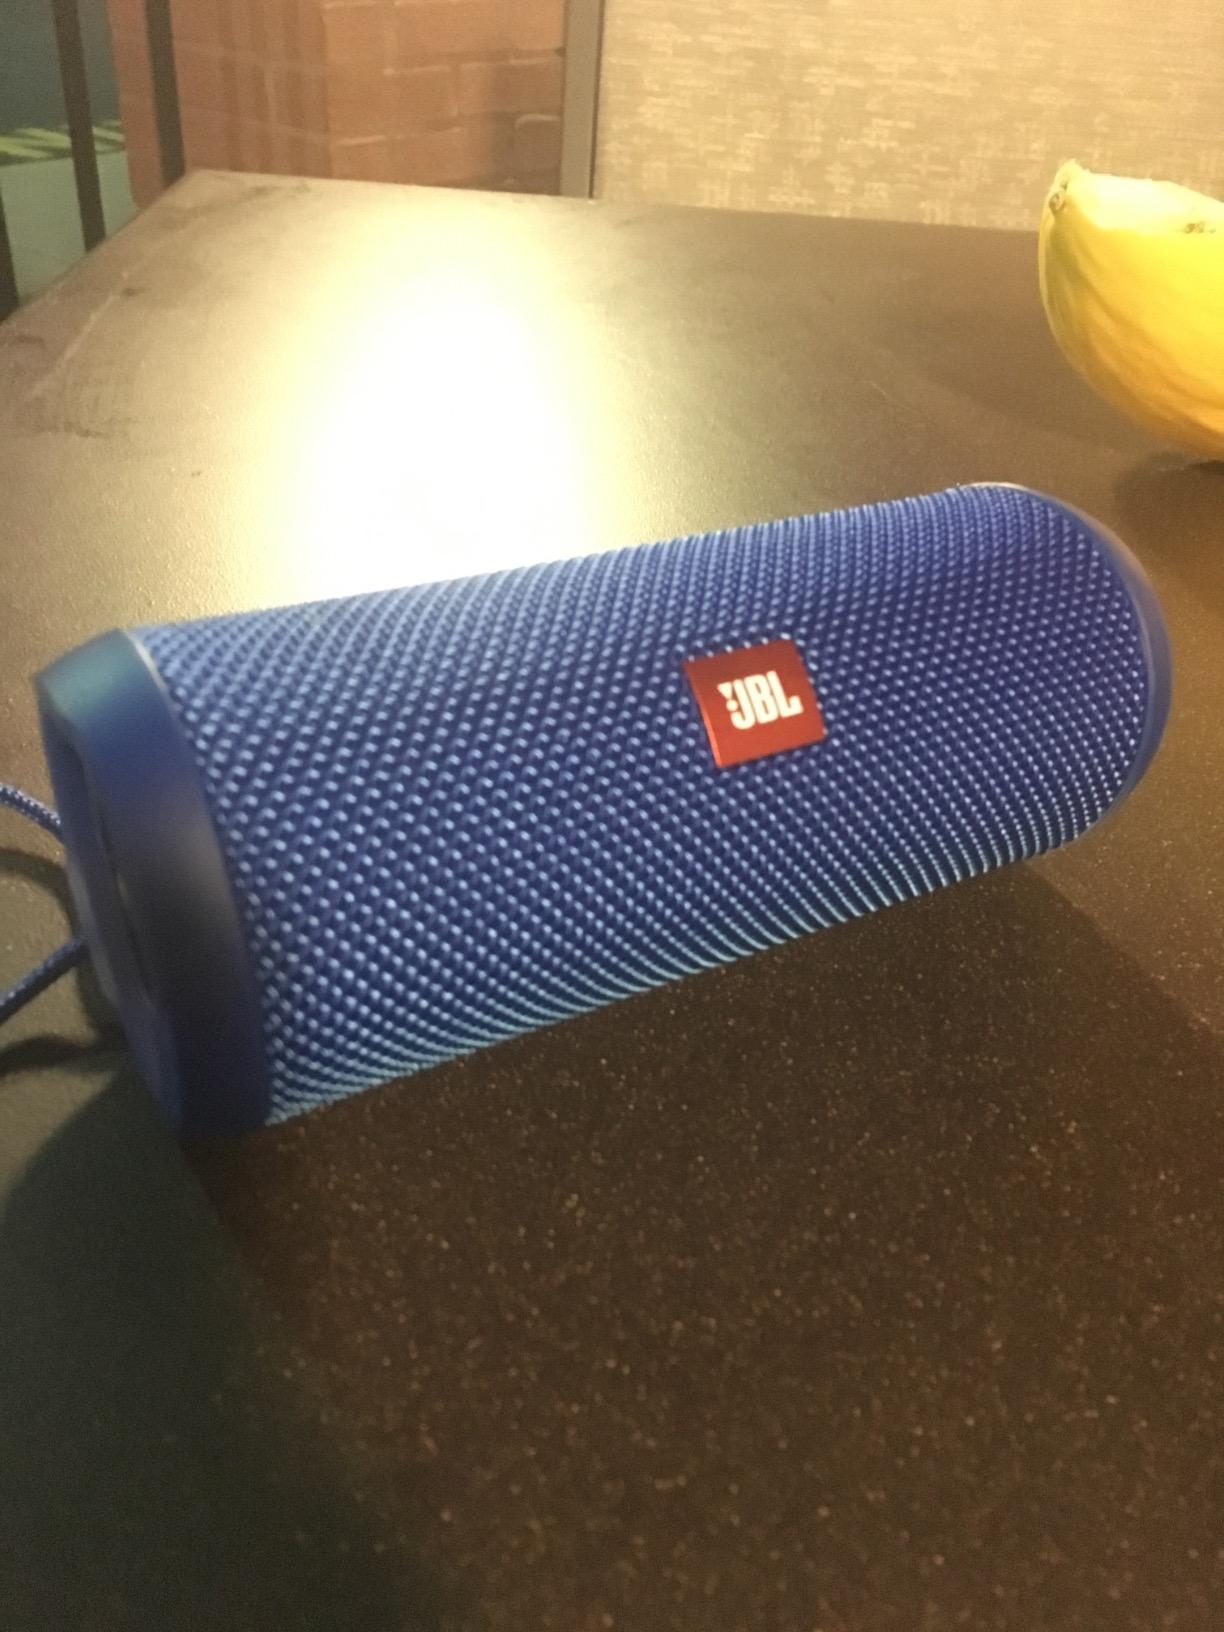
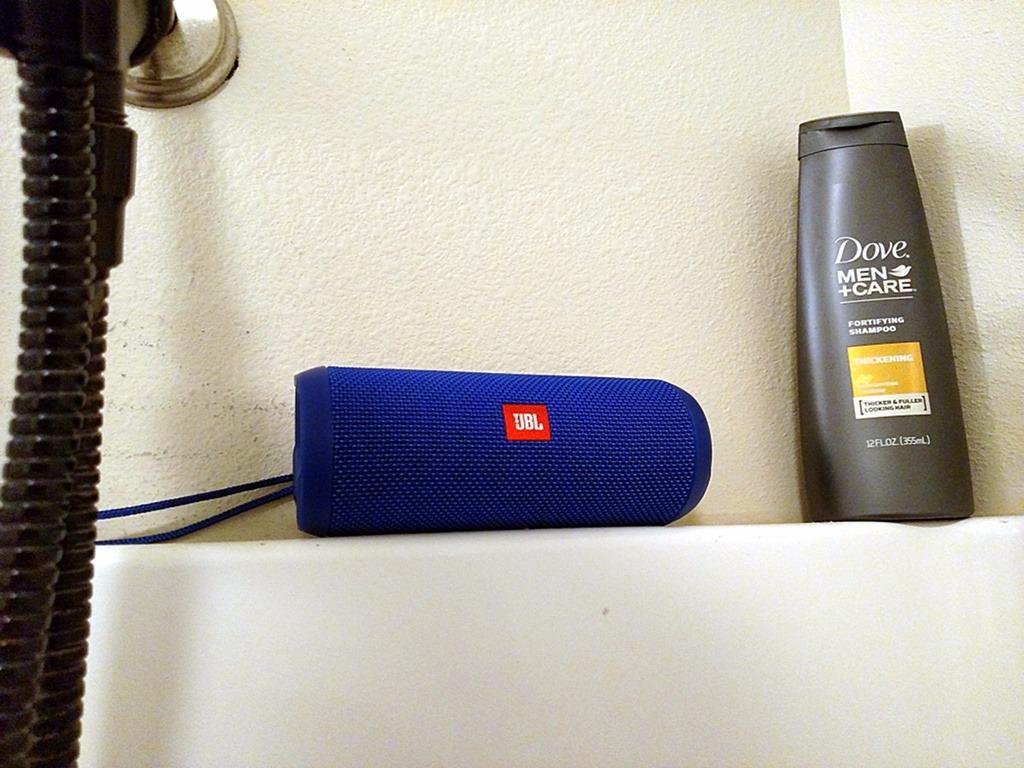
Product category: speaker
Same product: yes